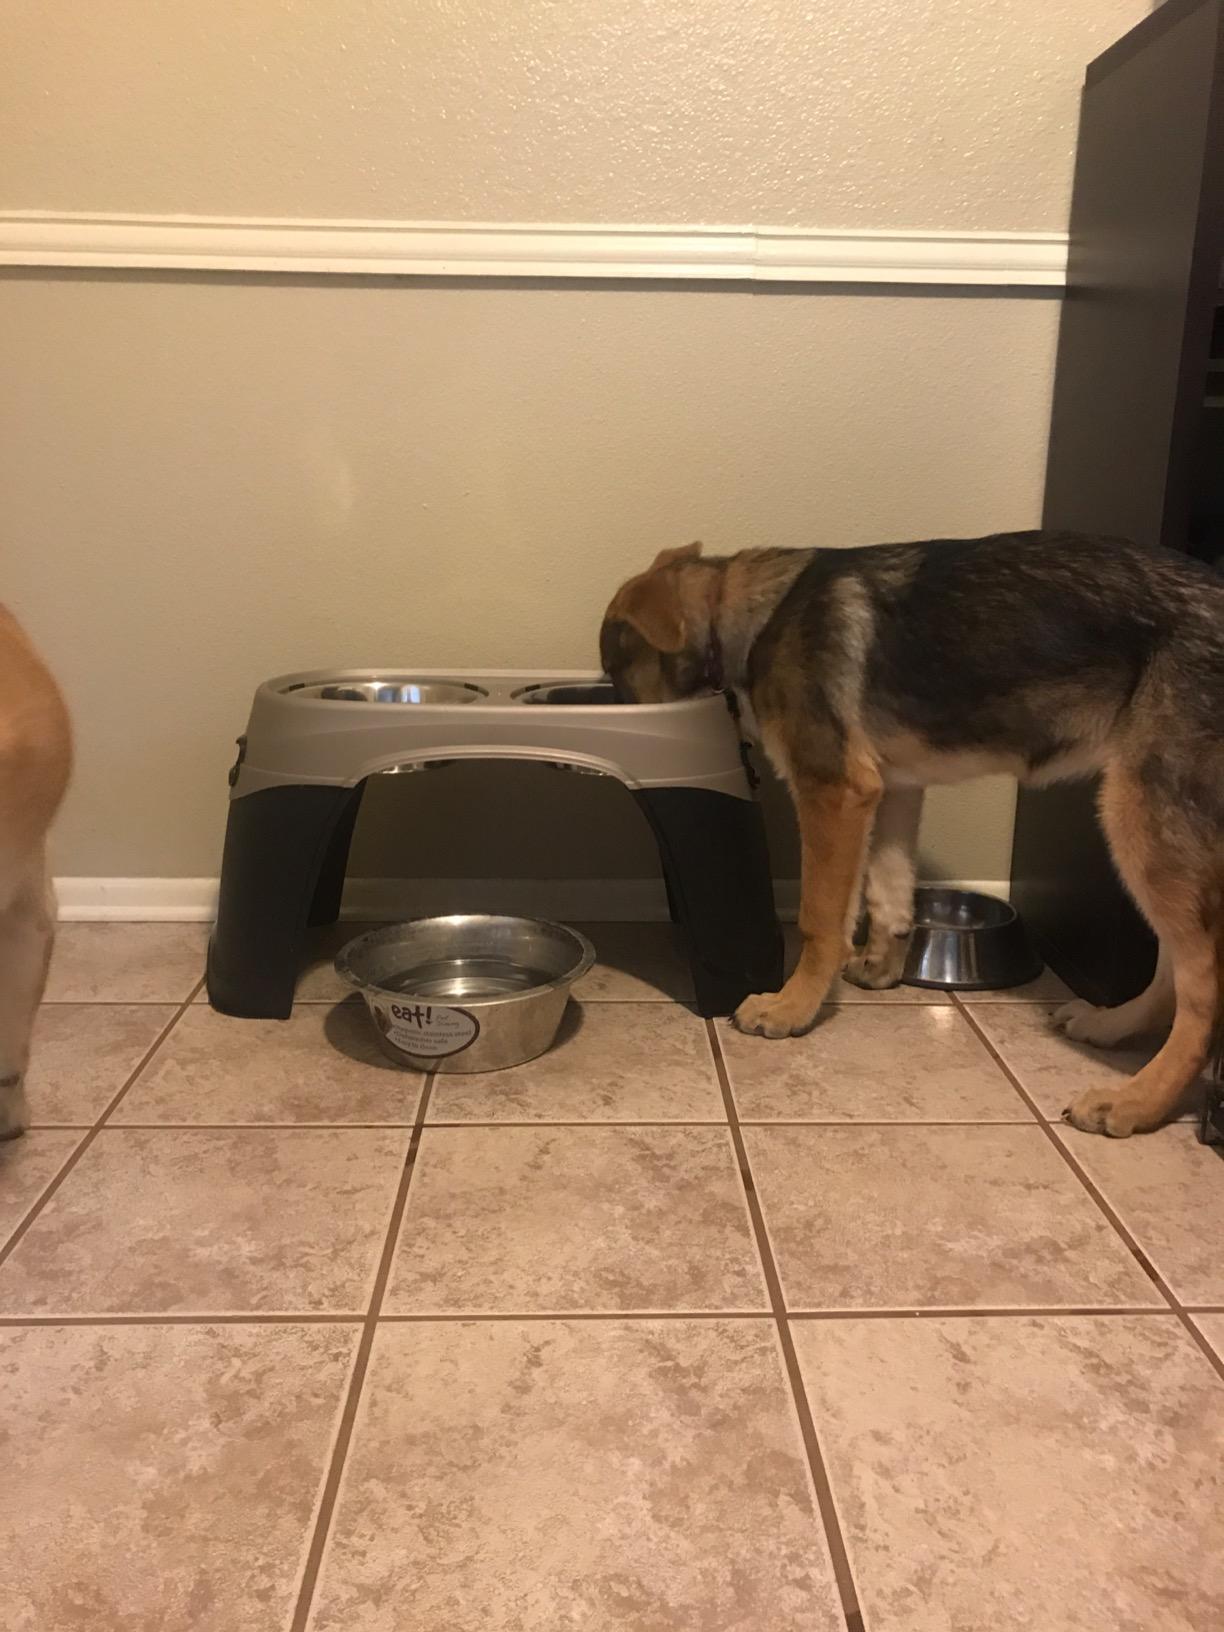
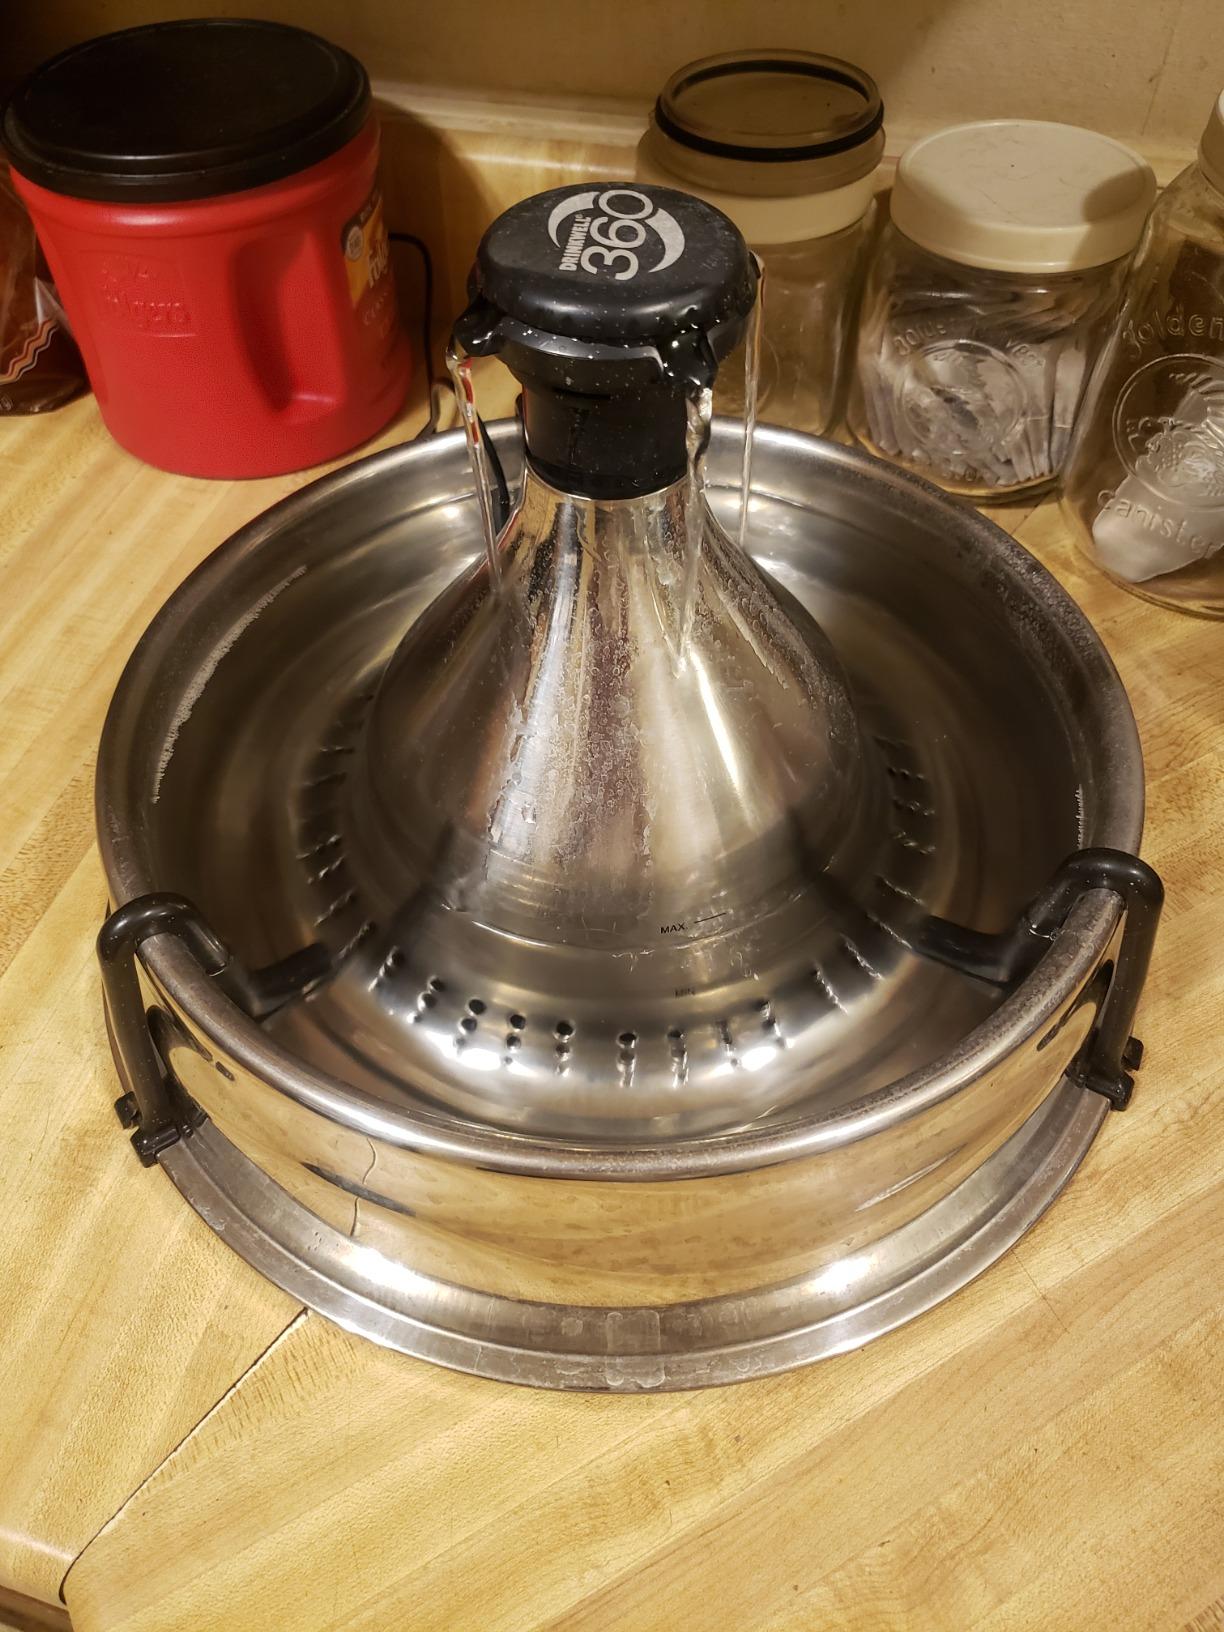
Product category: items_bowl
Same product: no